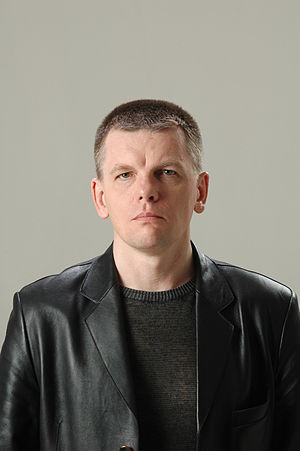
Einars Repše
Einars Repše
Einars Repše er en lettisk politiker og Letlands tidligere ministerpræsident samt formand for den lettiske nationalbank.